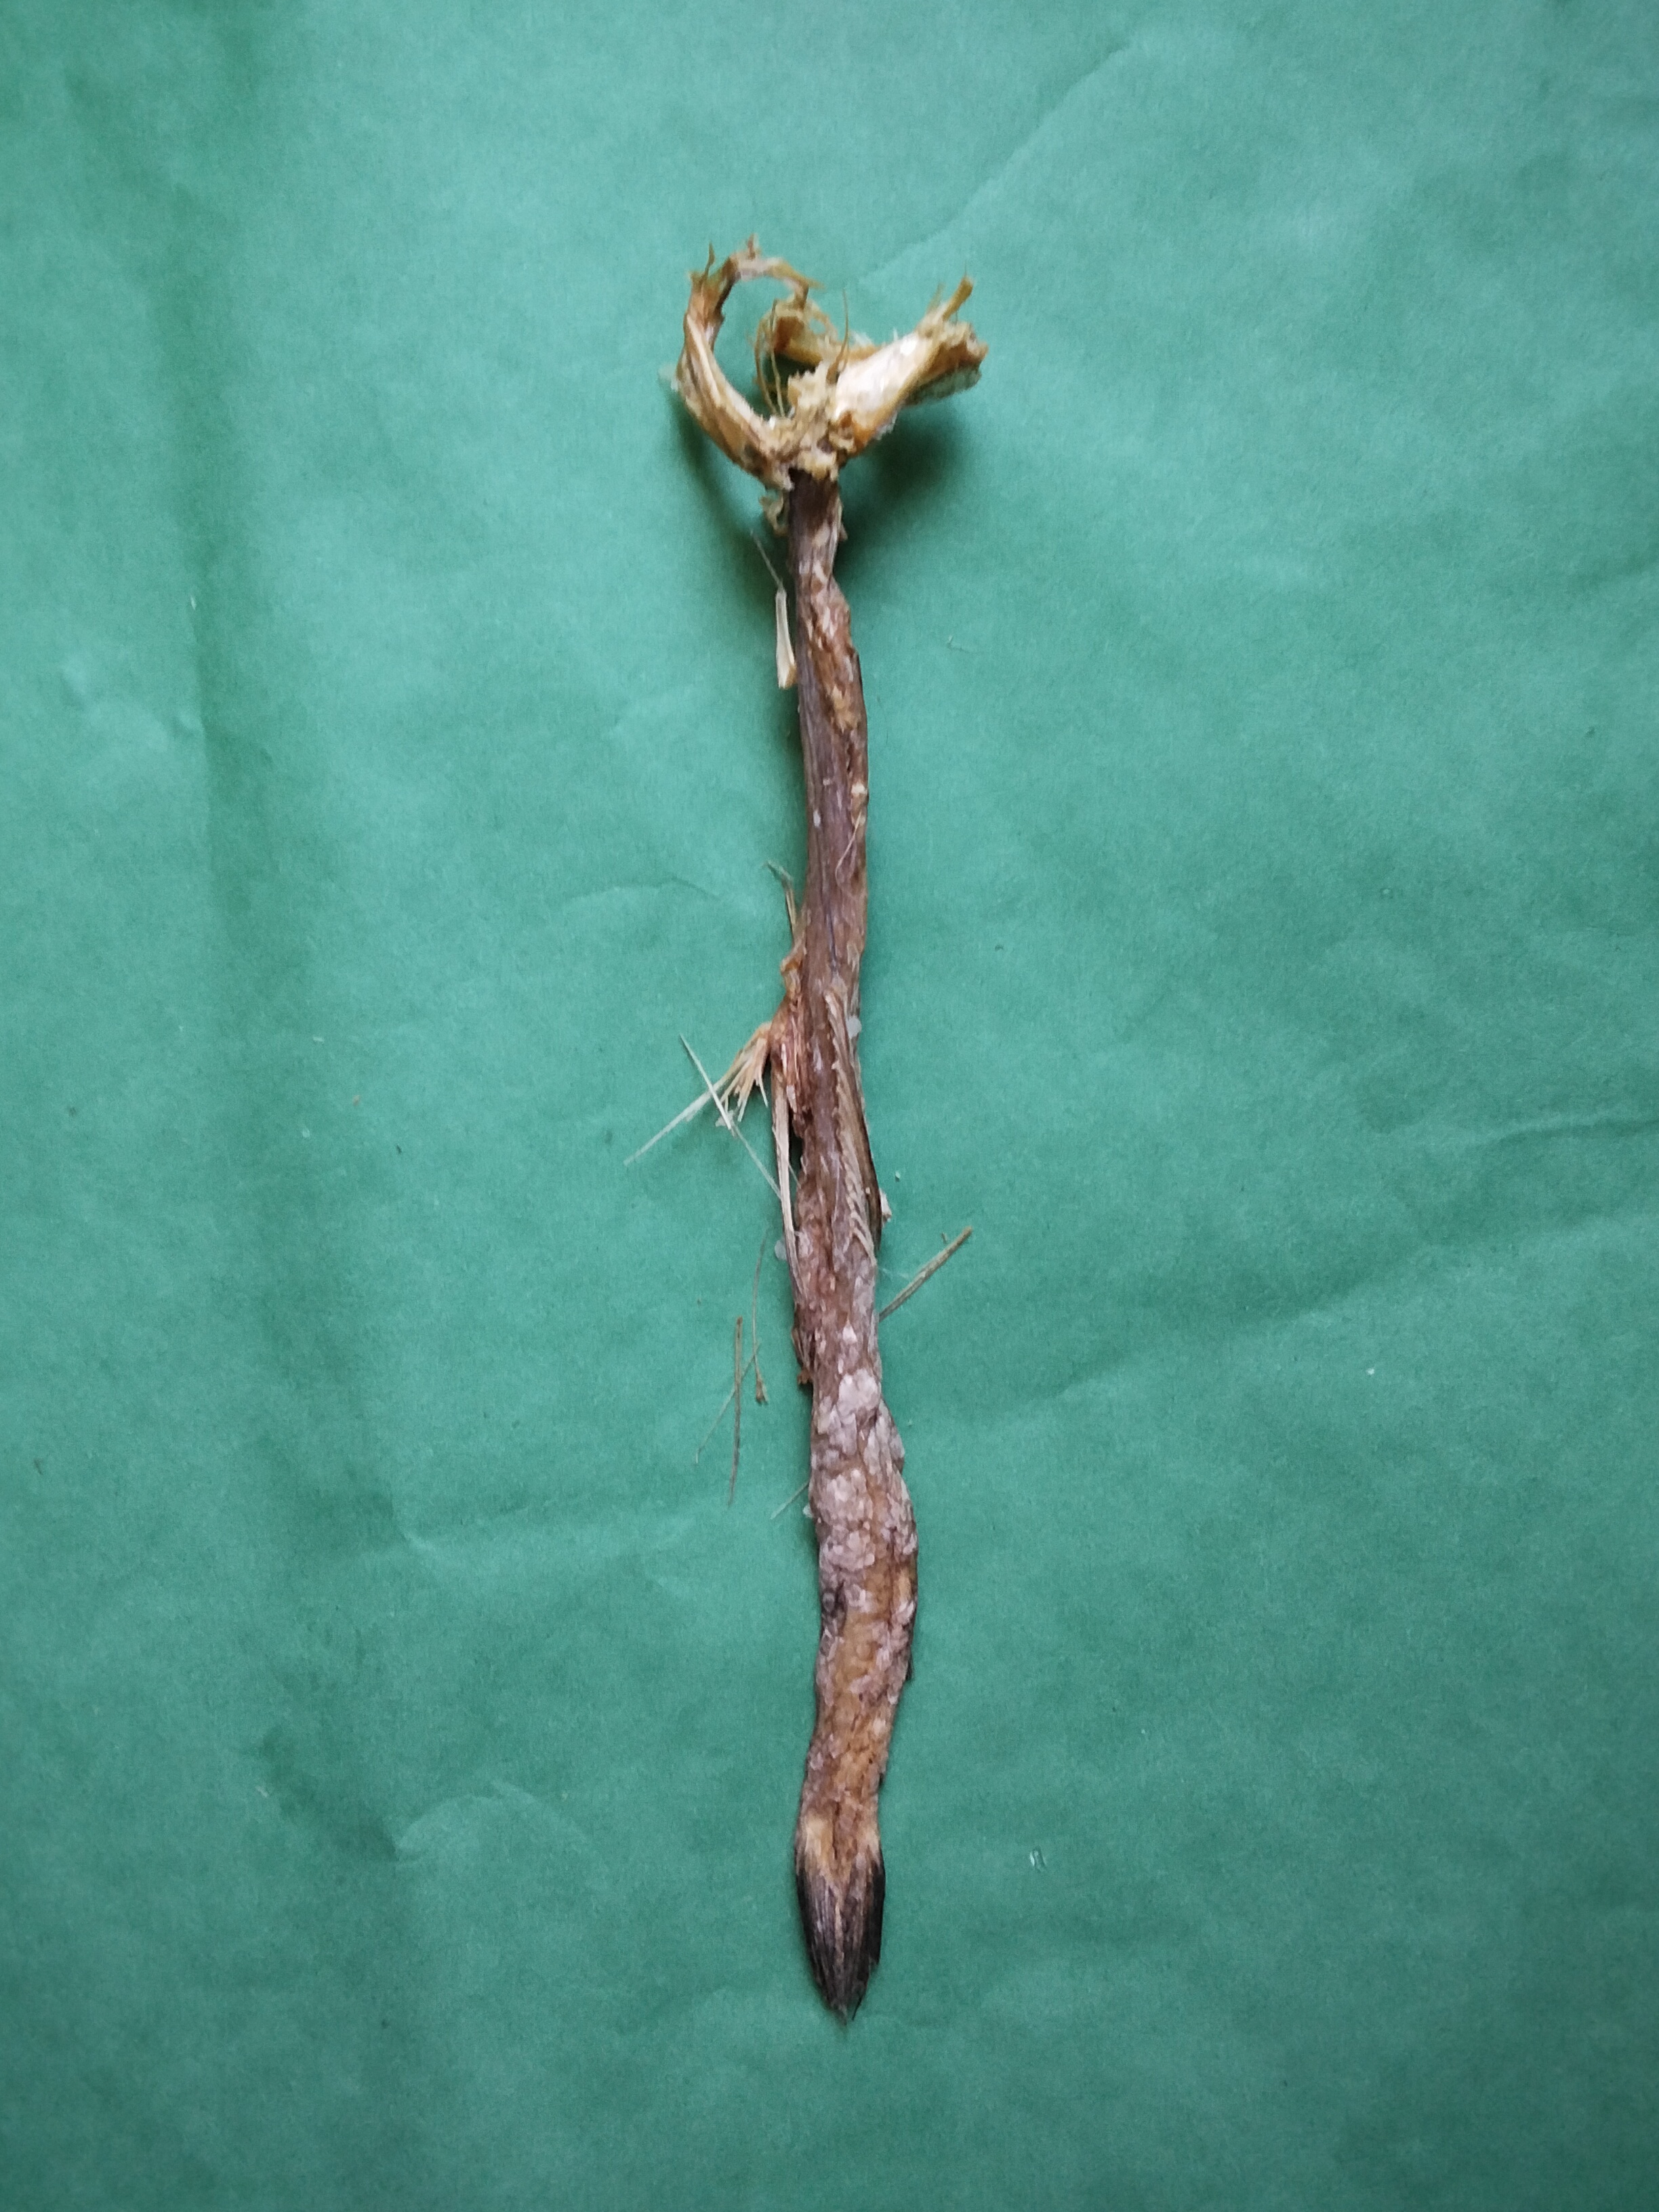
Species: Loitta